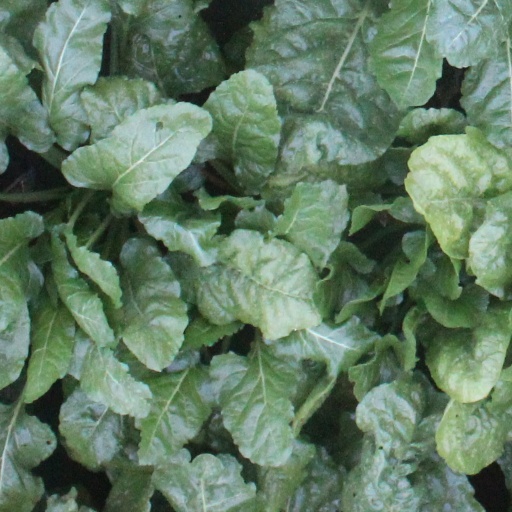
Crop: sugar beet